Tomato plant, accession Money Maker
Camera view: vertical (180 deg); turntable rotation: 0 degrees
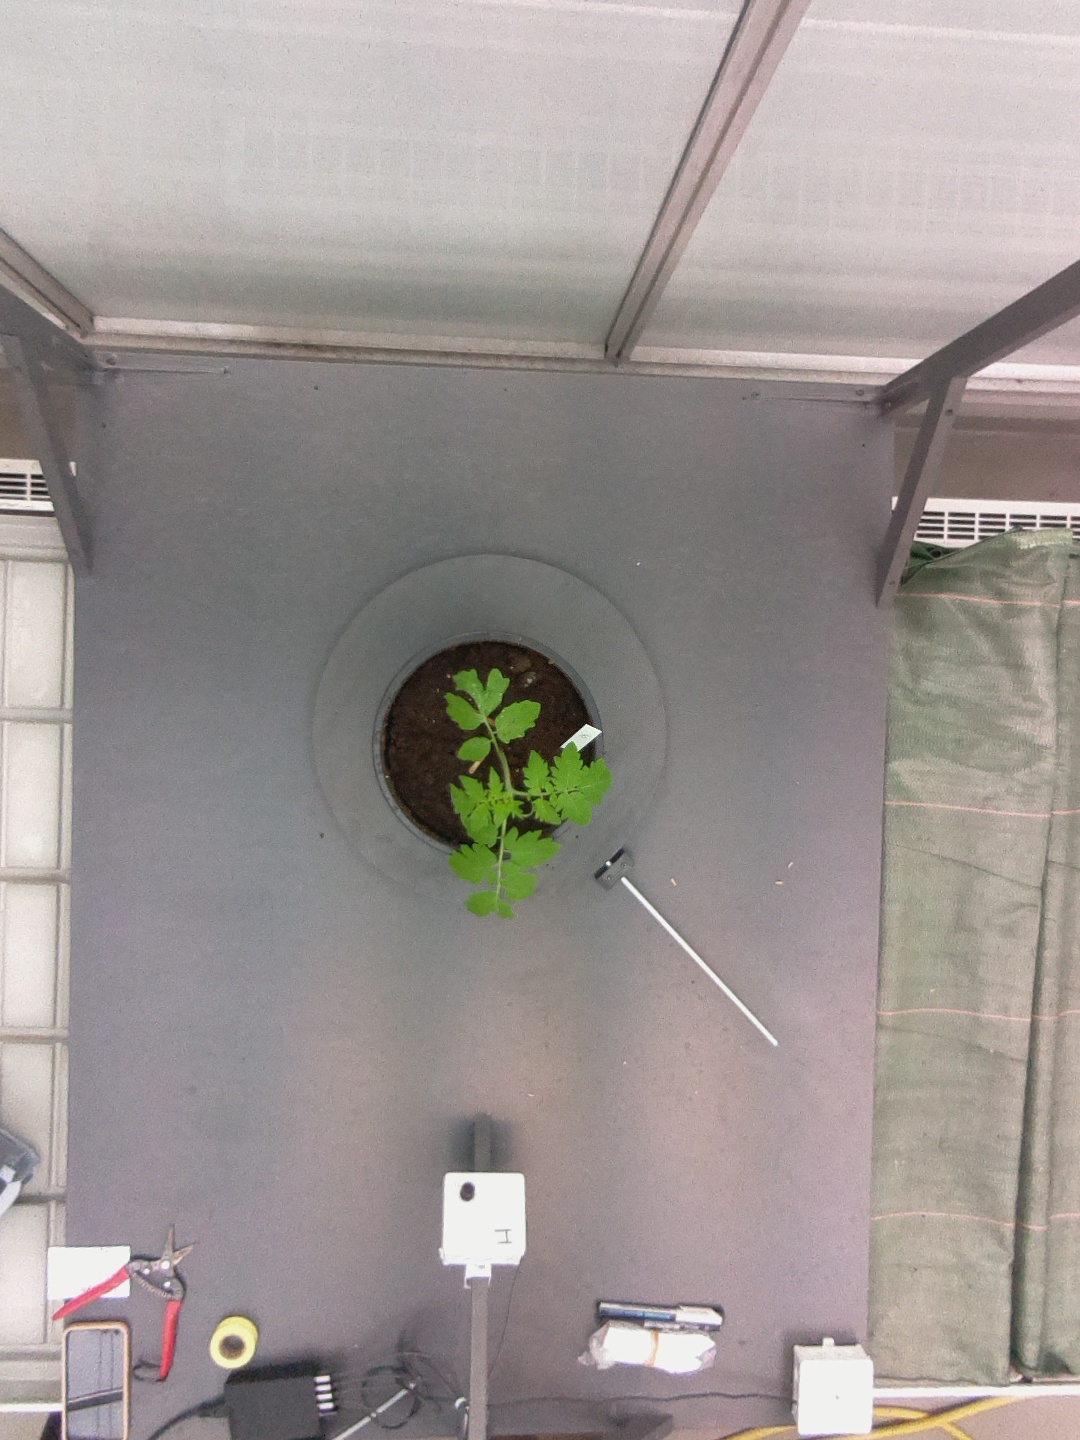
BBCH growth stage 13: 6 of true leaves visible